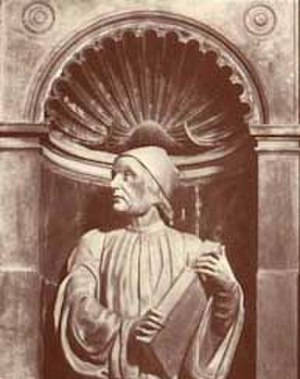
Andrea Ferrucci
Marsilio Ficino ved Andrea Ferrucci.
Andrea Ferrucci var en italiensk billedhugger og arkitekt.